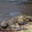
Label: crocodile